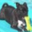
Label: dog